Crystal Kay

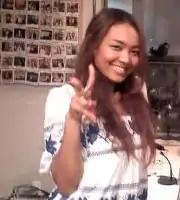

After about a year's break, Crystal Kay released the single "Kitto Eien ni" on January 17, 2007. "Kitto Eien ni" was used as the ending theme of the film "Boku wa Imōto ni Koi o Suru", starring Jun Matsumoto. The single debuted at number 12 and charted for seven weeks, selling 19,615 copies. Crystal Kay's twenty-first single, "Konna ni Chikaku de...", was released on February 28, 2007. It was used as the ending theme to the anime adaption of the manga "Nodame Cantabile". The single debuted at number 14 on the Oricon chart and charted for eight weeks, selling 15,158 copies to date. "Konna ni Chikaku de..." was performed live for the special Nodame Orchestra concert at the Tokyo International Forum on the single's release date. Another single, "Anata no Soba de", was released on May 16, 2007. The single only featured one track and thus was sold at the lower price of ¥525 in Japan. This single was the CM song for Menard Facial Salon. Crystal Kay released her seventh studio album "All Yours" a month later on June 20, 2007.